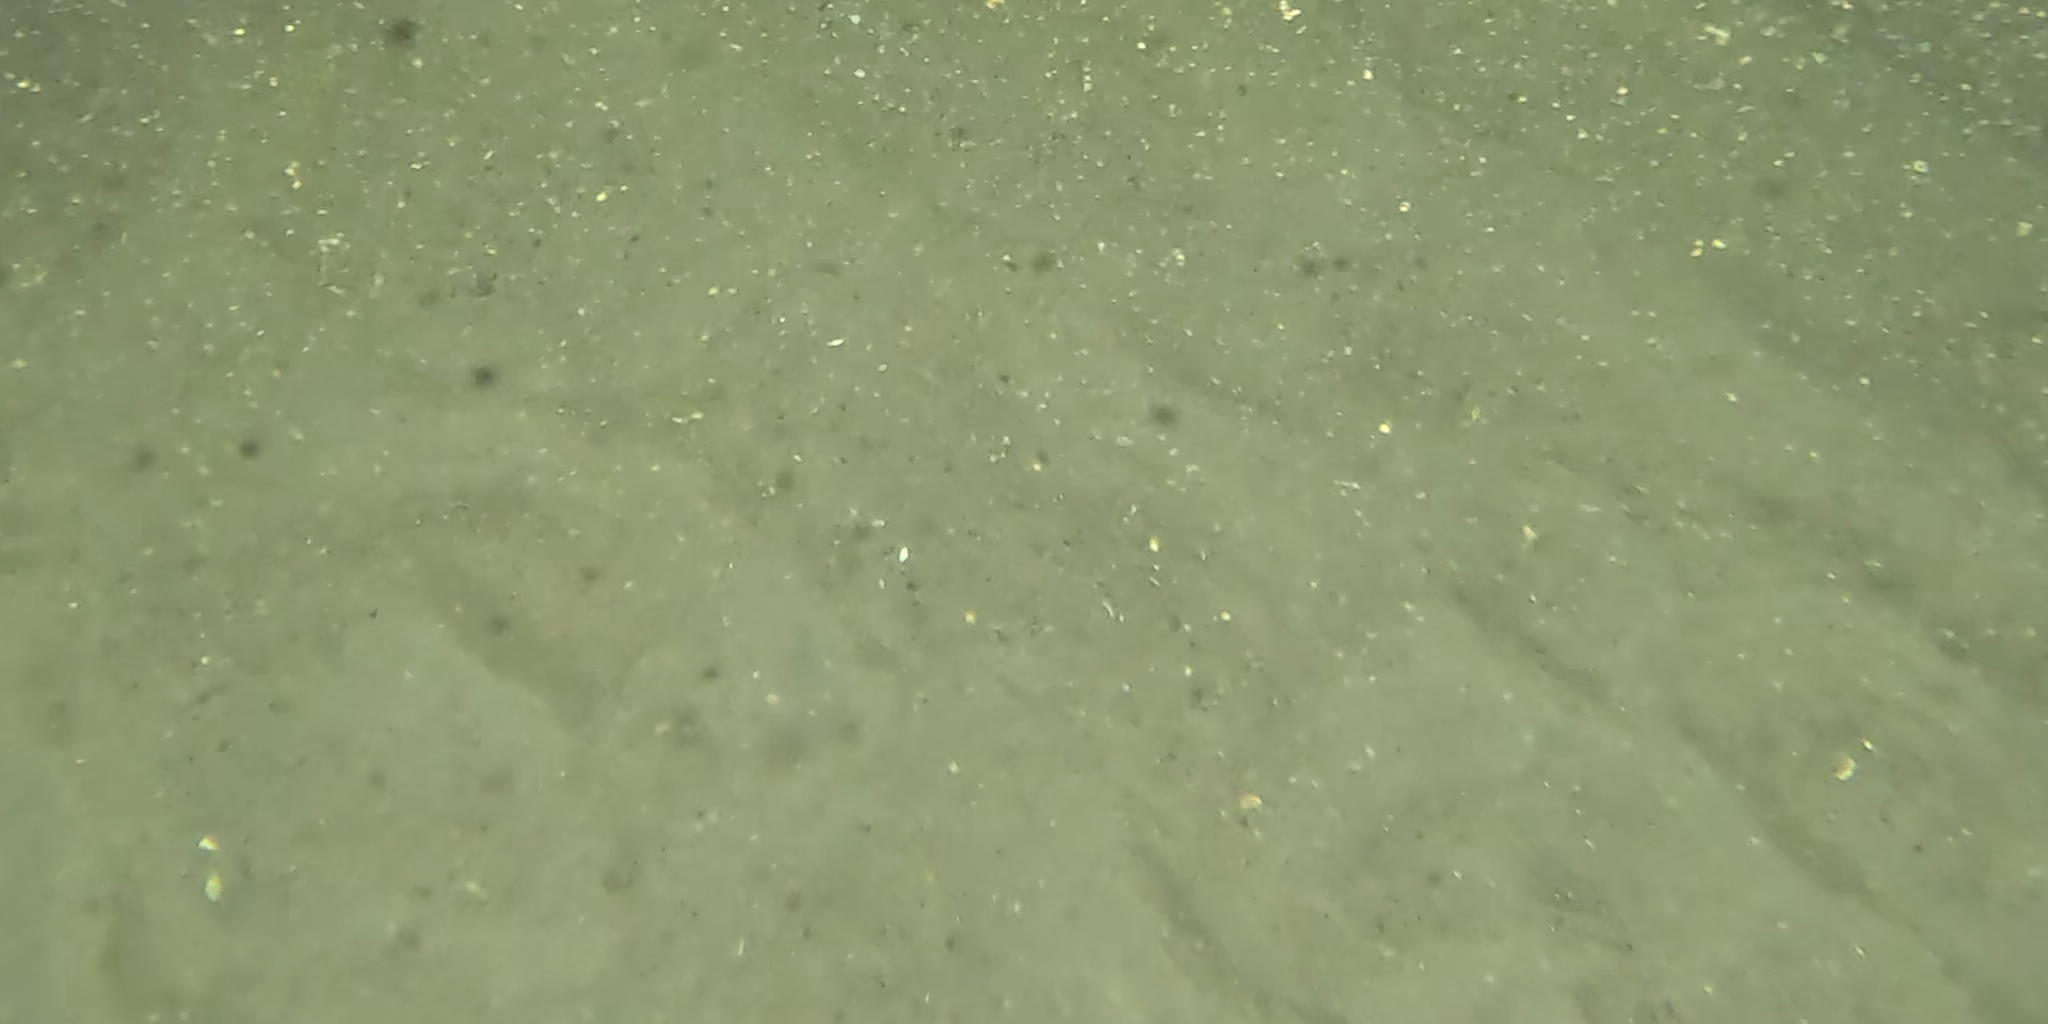
Seabed habitat: sand